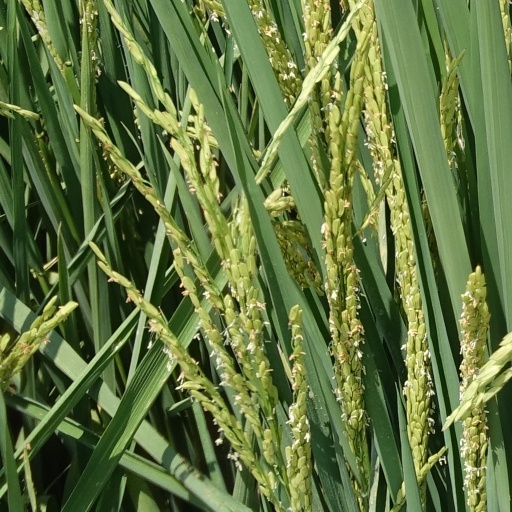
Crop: rice